Sleeping Beauty (1959 film)

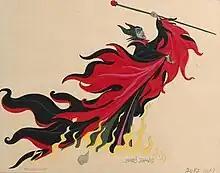
In designing Maleficent, Marc Davis experimented with flame-like shapes and triangular color patterns.

Davis was also tasked with supervising Maleficent's animation and design, which was influenced by a painting in a Czechoslovakian art book that he found in his home library. Although Davis' original designs had red trim on Maleficent's costume to highlight its flame-like shape, Earle asked to change it to lavender because red would appear too strong. Davis also added horns and a collar resembling bat wings to give the character a more diabolic look, and endowed her costume with a reptilian quality to foreshadow her dragon form. Animating Maleficent was challenging for Davis because of the character's tendency to soliloquize and her lack of physical contact with other characters. This was resolved with the introduction of Diablo, Maleficent's raven, whom Davis also designed and animated. Maleficent's dragon form was animated by Eric Cleworth, who based its head movements on those of a rattlesnake.